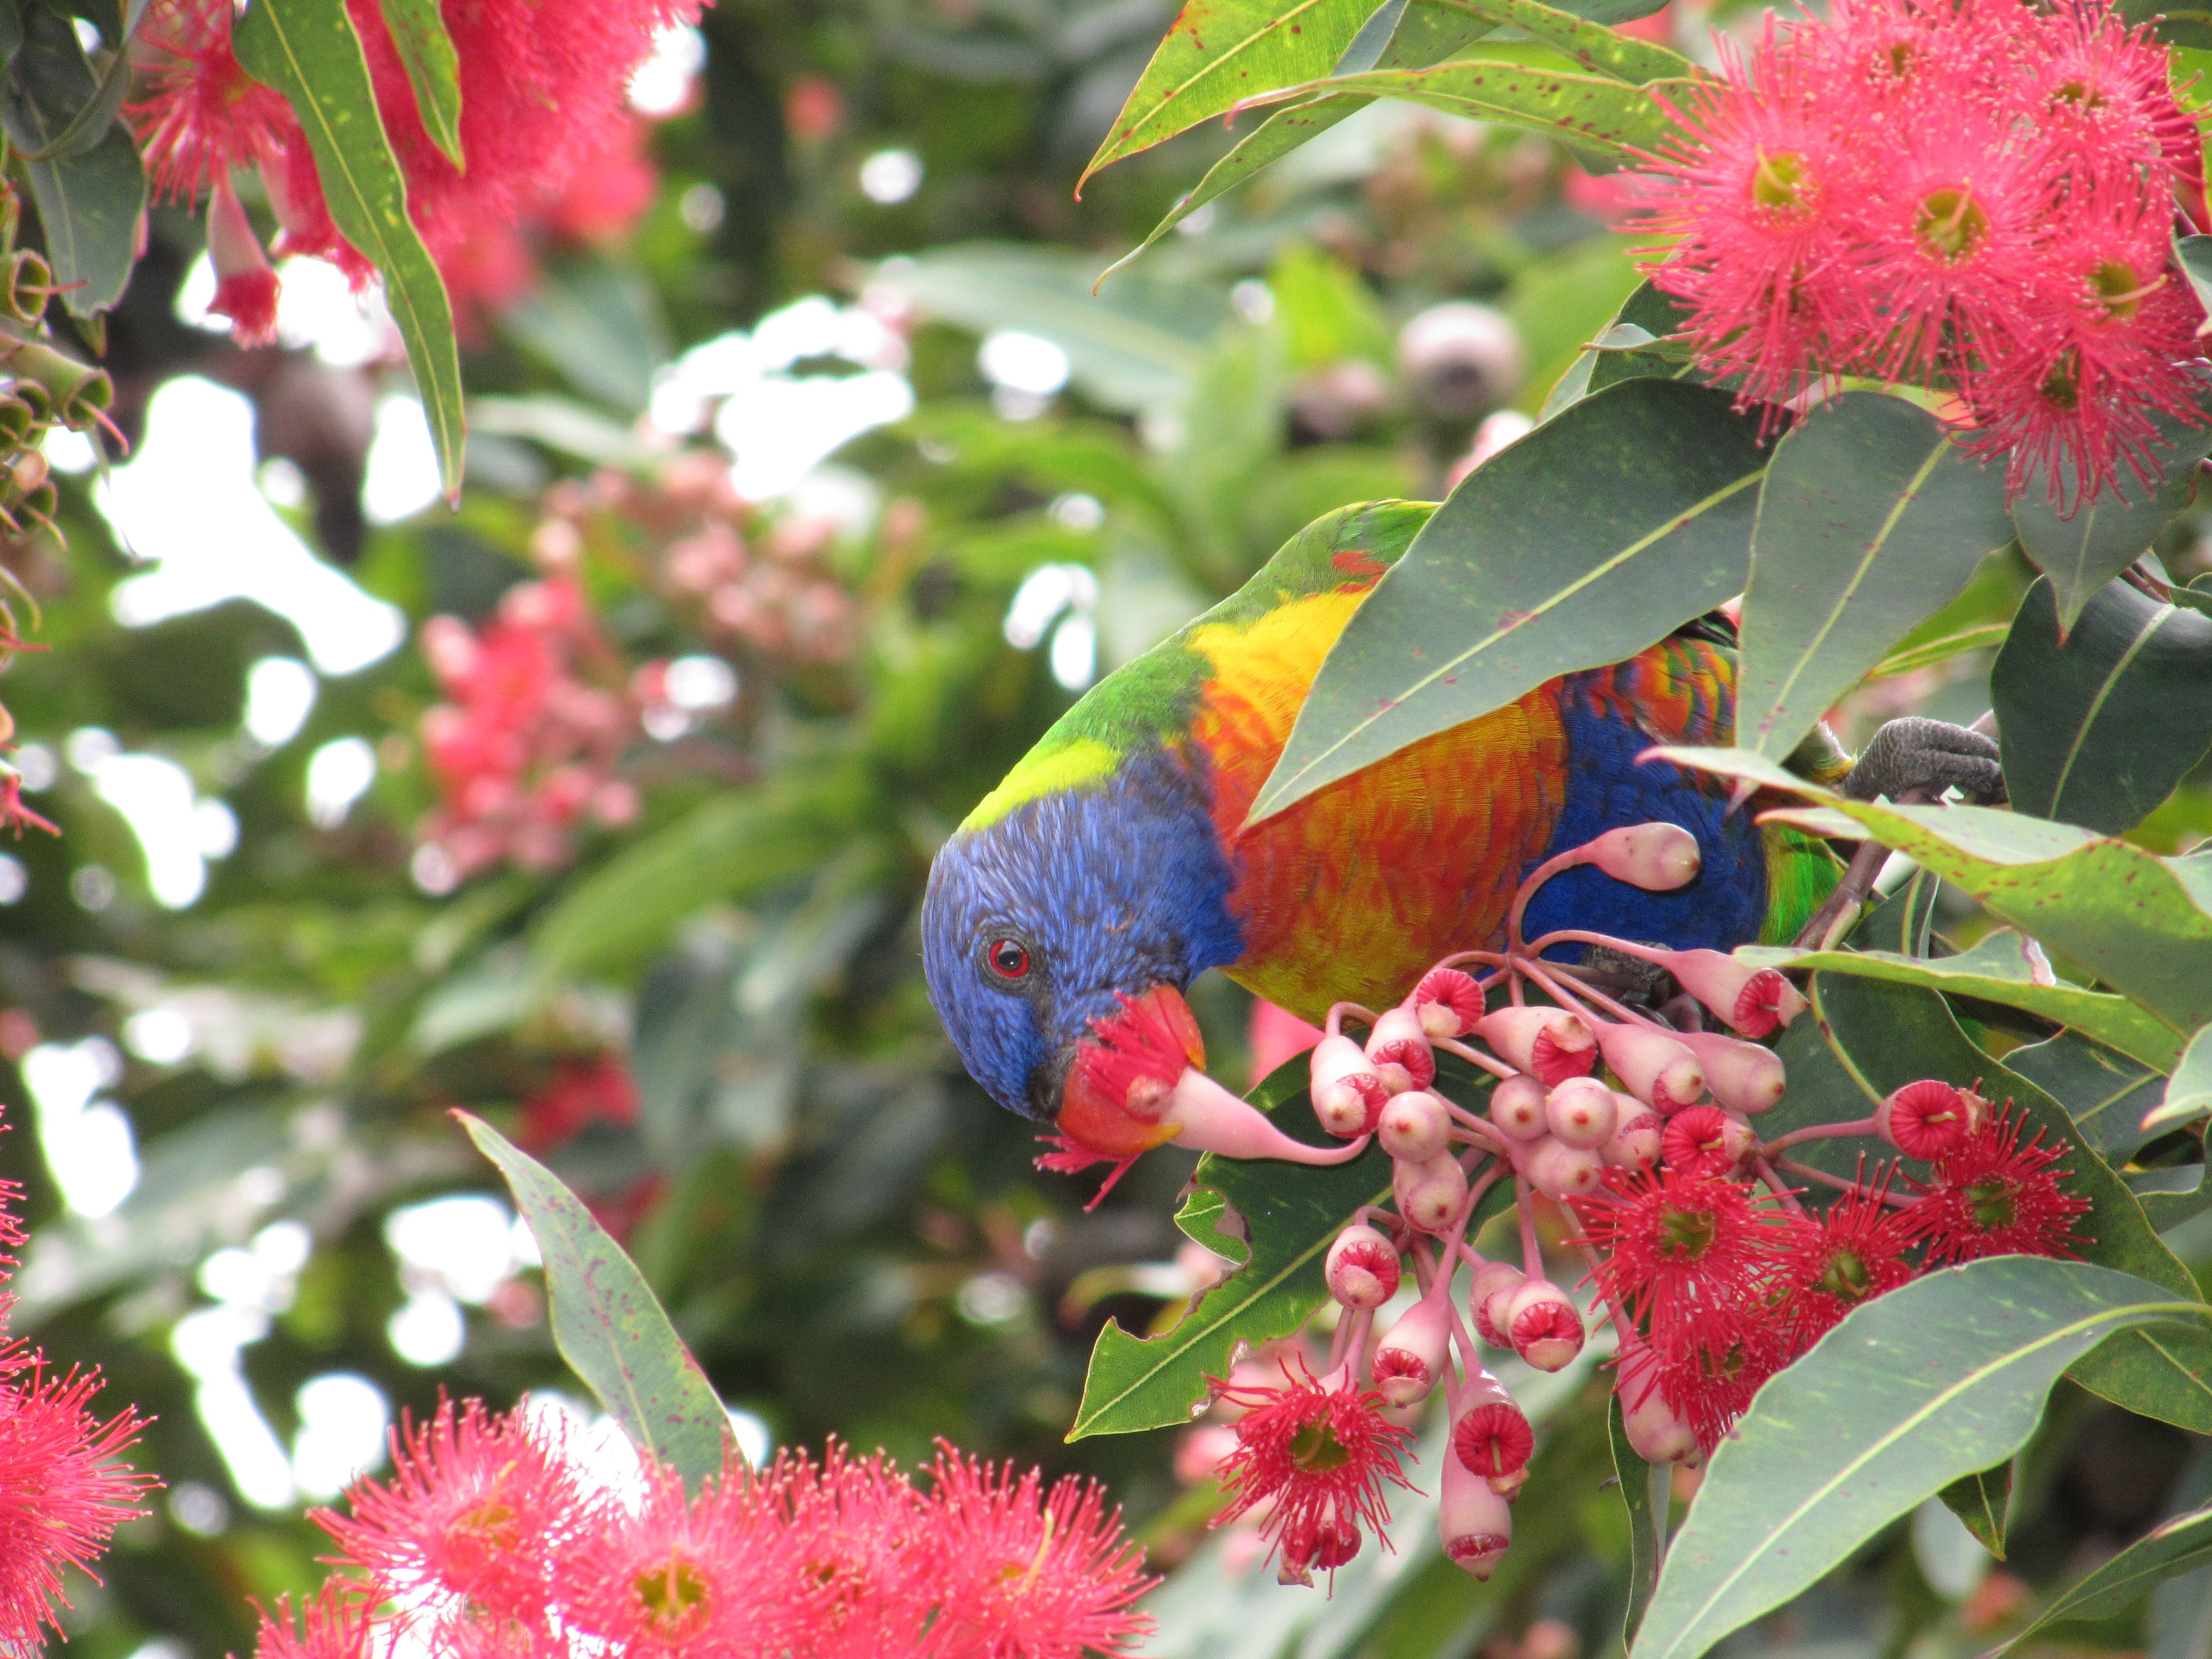
nature, blossom, bird, plant, leaf, flower, insect, autumn, botany, butterfly, colorful, garden, eat, flora, fauna, wildflower, australia, shrub, flowering plant, rosella, land plant, moths and butterflies